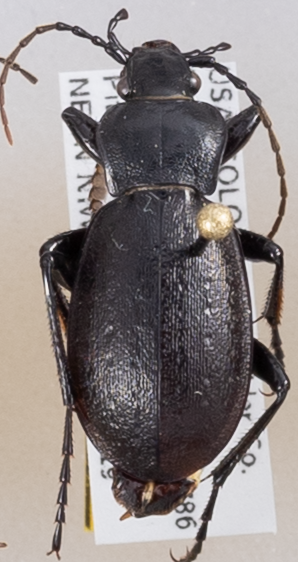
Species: Carabus taedatus
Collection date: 2018-06-19
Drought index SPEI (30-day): -1.01
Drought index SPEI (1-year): -0.39
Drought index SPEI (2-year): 0.03